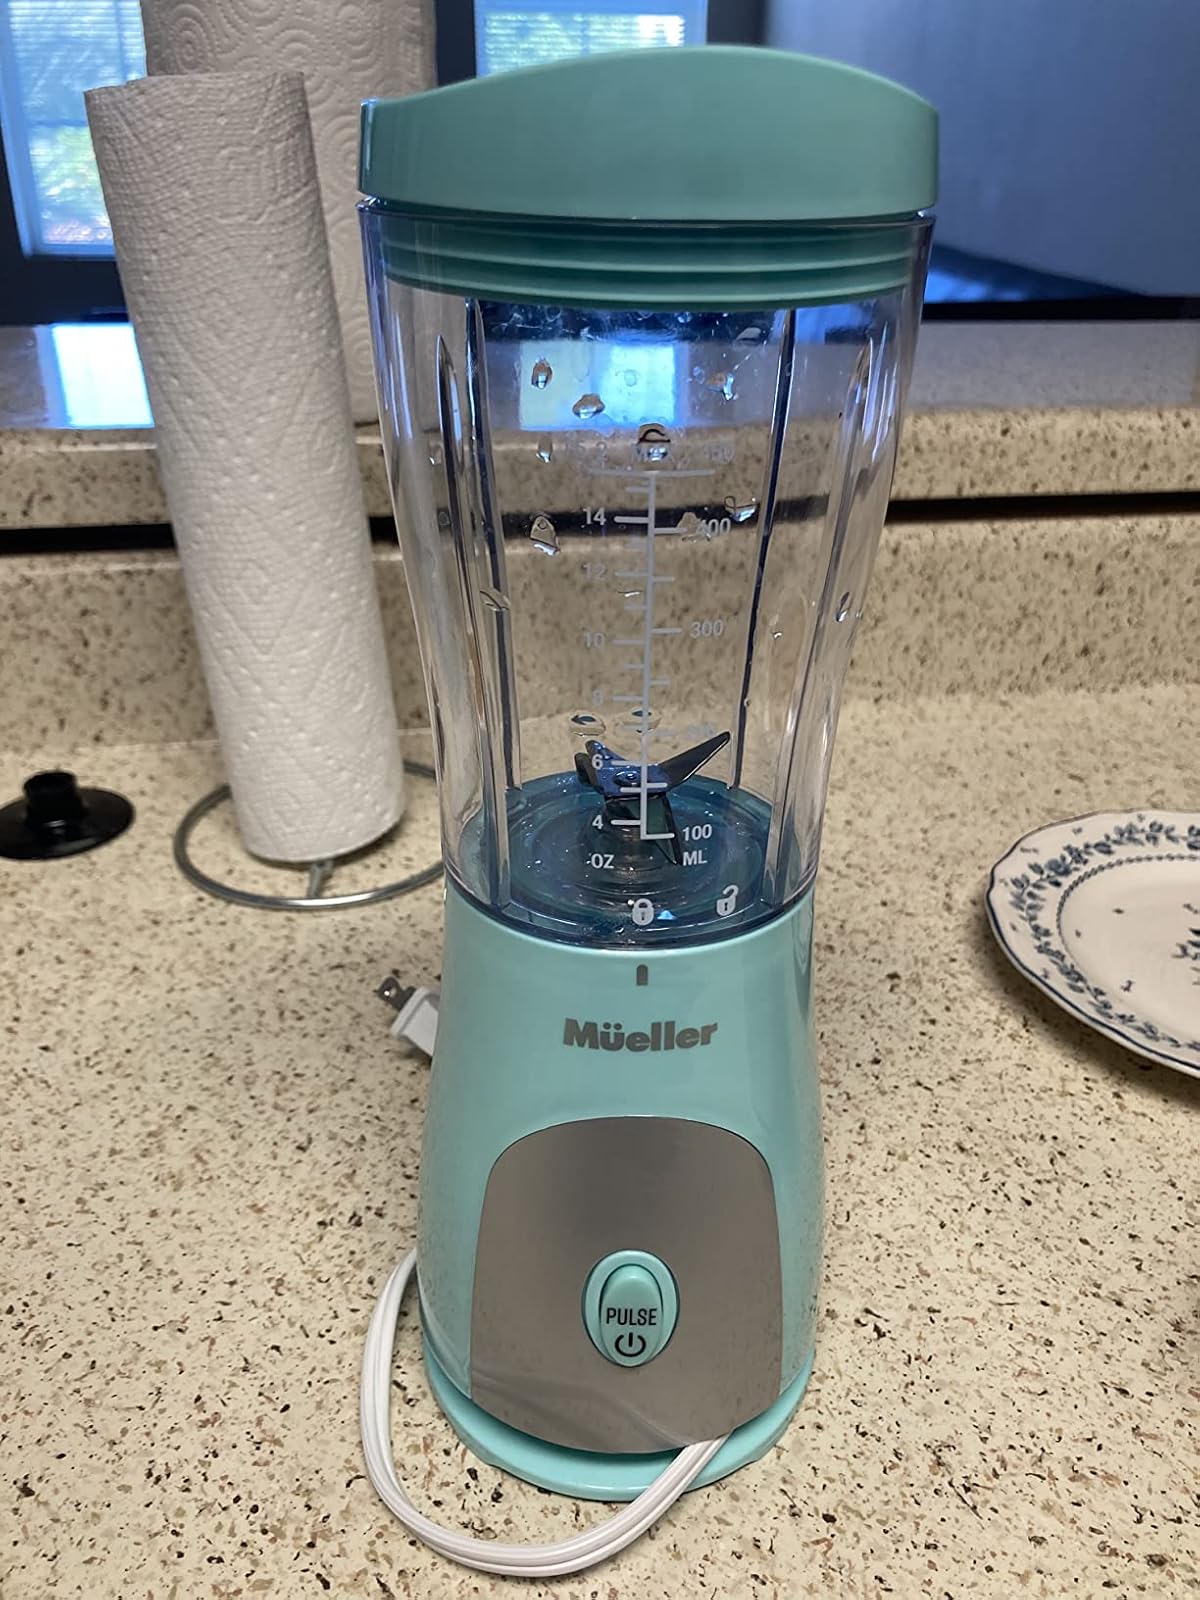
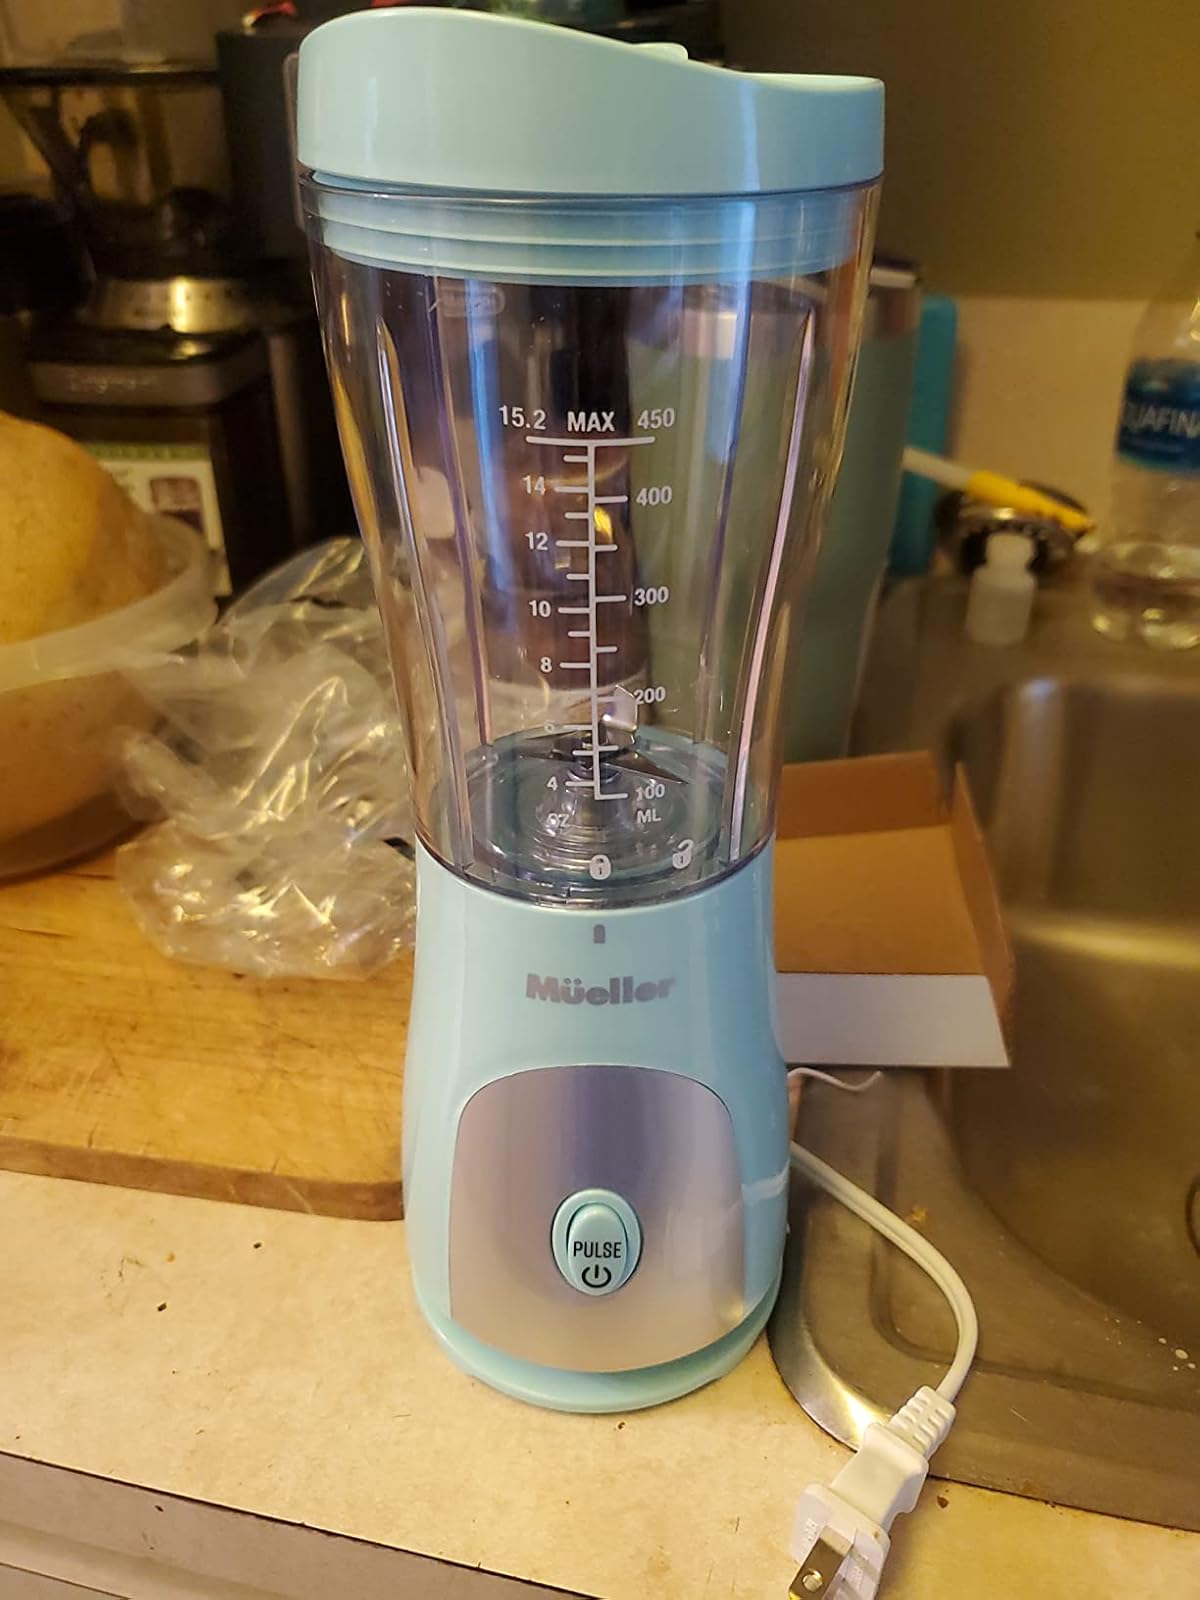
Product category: items_blender
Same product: yes